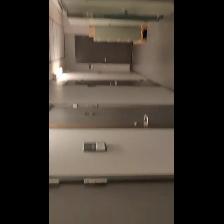
Label: NonHuman